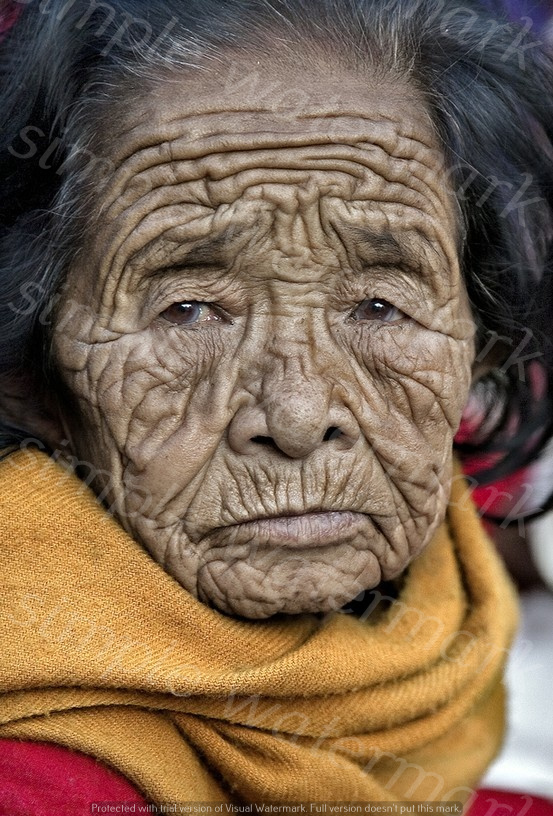
Label: Watermark